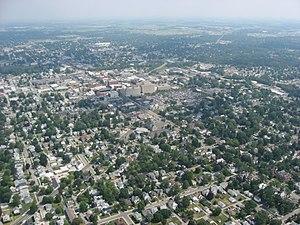
Findlay est une ville de l'État de l'Ohio, aux États-Unis.